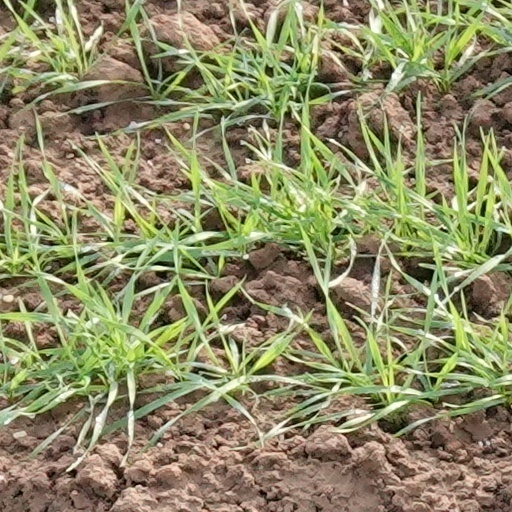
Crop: wheat